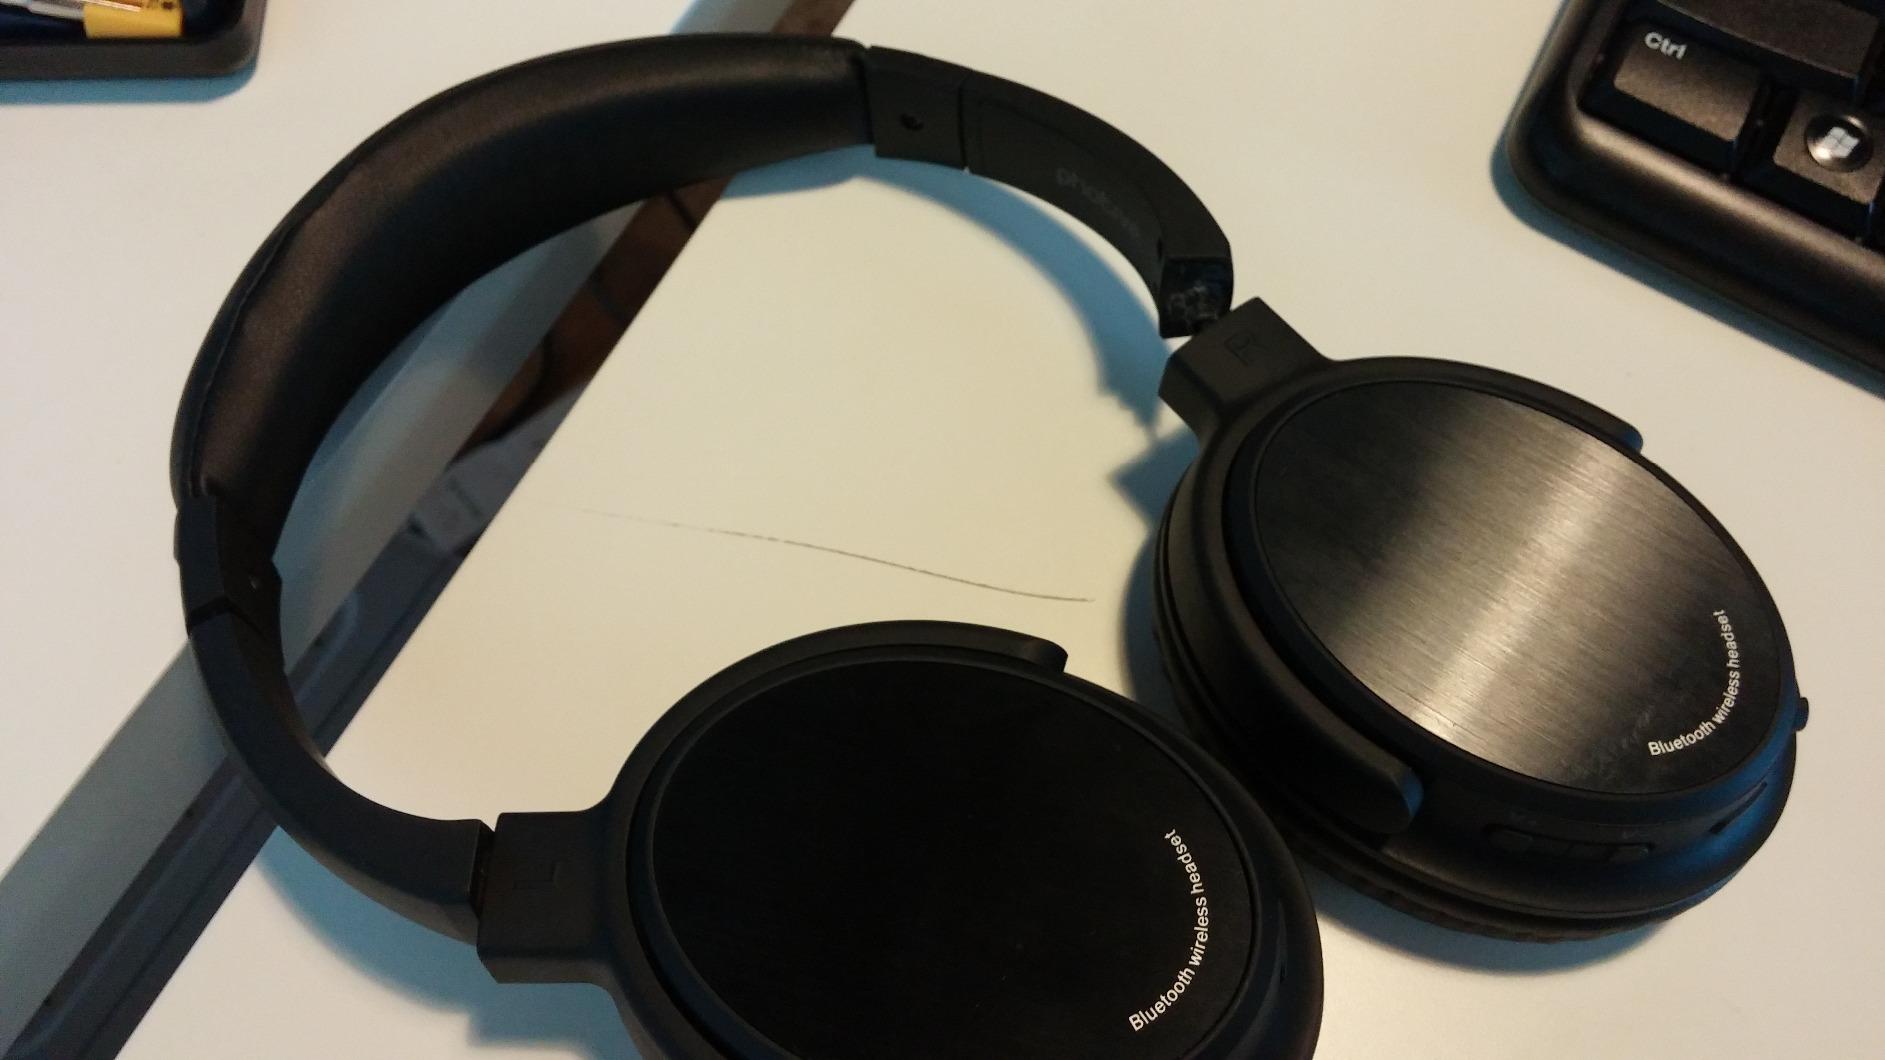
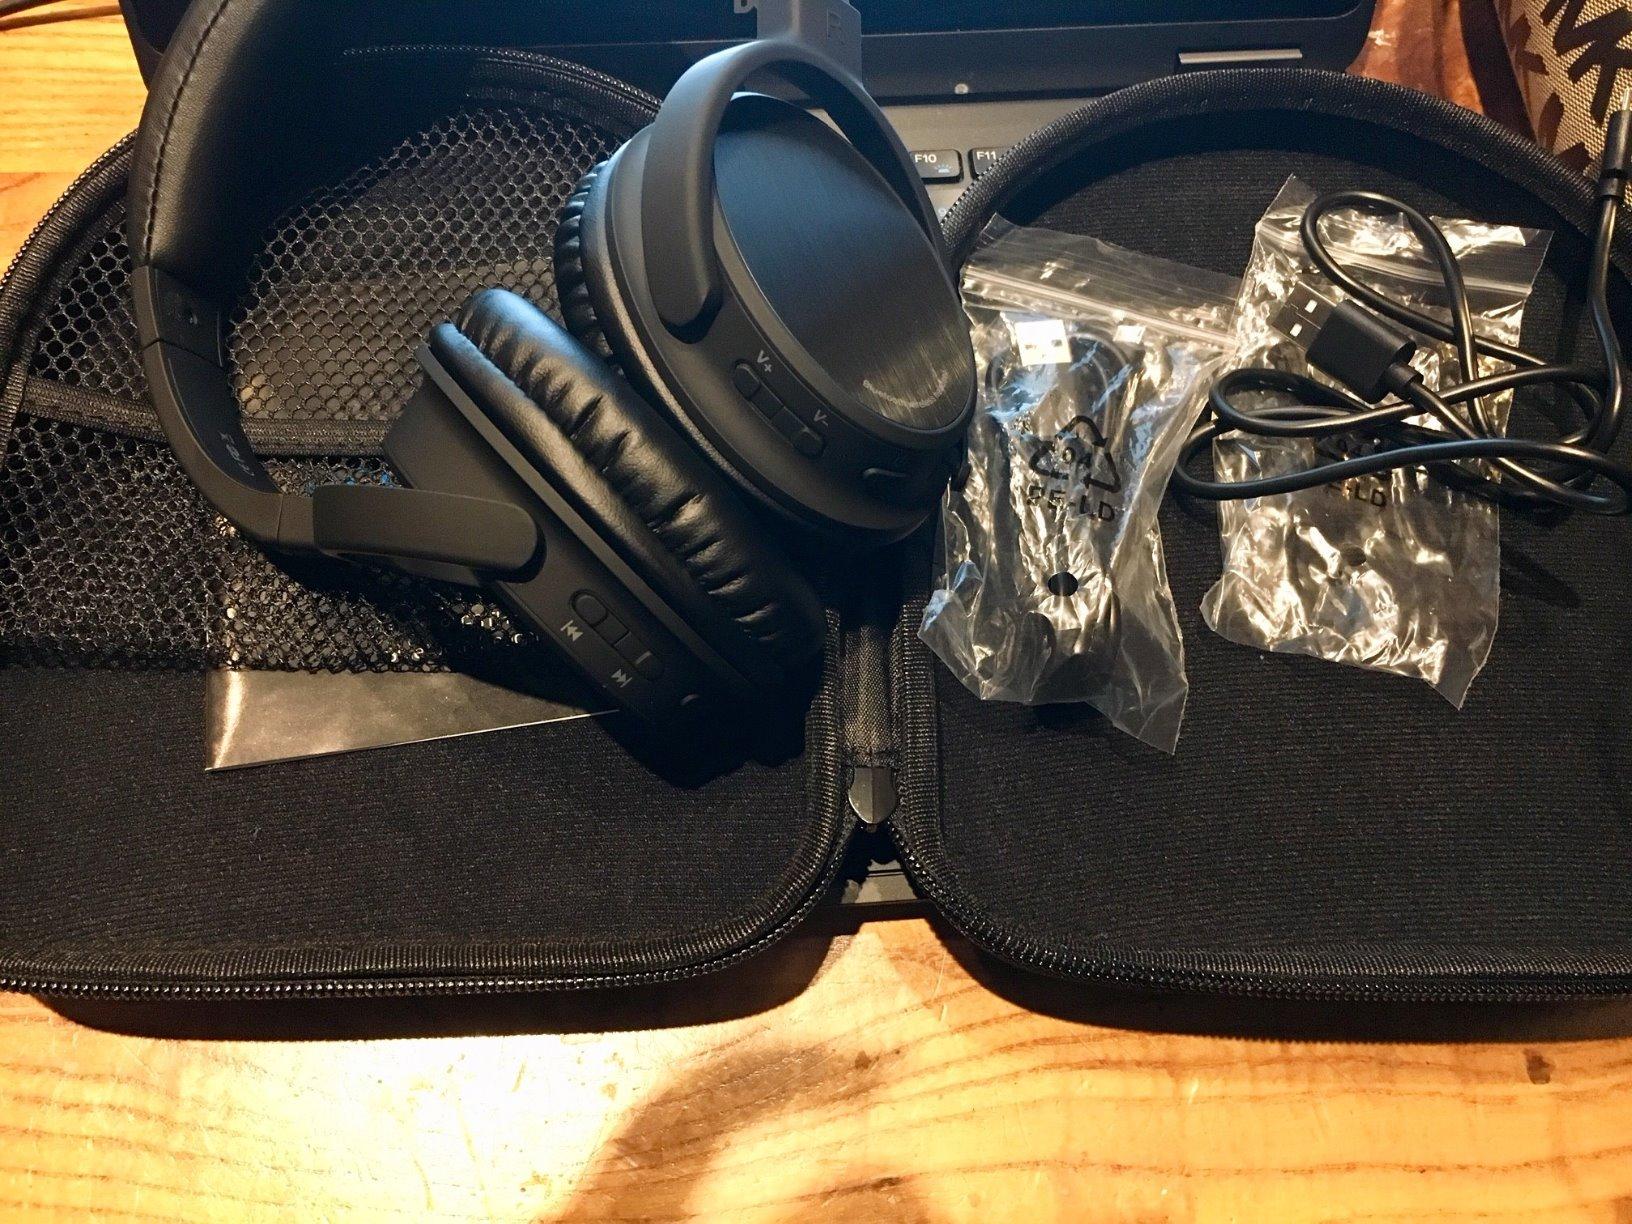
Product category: headphones
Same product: yes